Bilbo Baggins

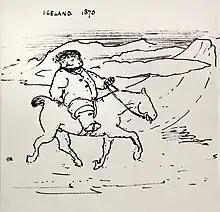

Shippey observes that the socially aspiring Sackville-Bagginses have similarly attempted to "Frenchify" their family name, "Sac[k]-ville" = "Bag Town", as a mark of their bourgeois status. The journalist Matthew Dennison, writing for St Martin's Press, calls Lobelia Sackville-Baggins "Tolken's unmistakable nod to Vita Sackville-West", an aristocratic novelist and gardening columnist as passionately attached to her family home, Knole House, which she was unable to inherit, as Lobelia was to Bag End. The opposite of a bourgeois is a burglar who breaks into bourgeois houses, and in "The Hobbit" Bilbo is asked to become a burglar (of Smaug the dragon's lair), Shippey writes, showing that the Bagginses and the Sackville-Bagginses are "connected opposites". He comments that the name Sackville-Baggins, for the snobbish branch of the Baggins family, is "an anomaly in Middle-earth and a failure of tone".